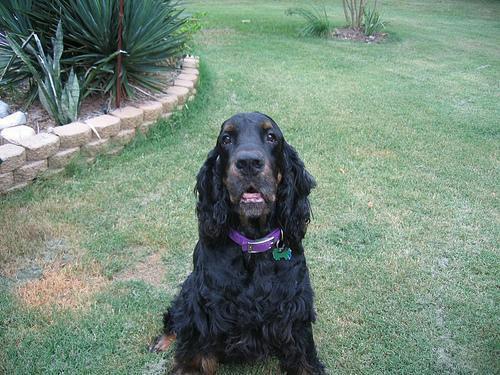
Gordon_setter